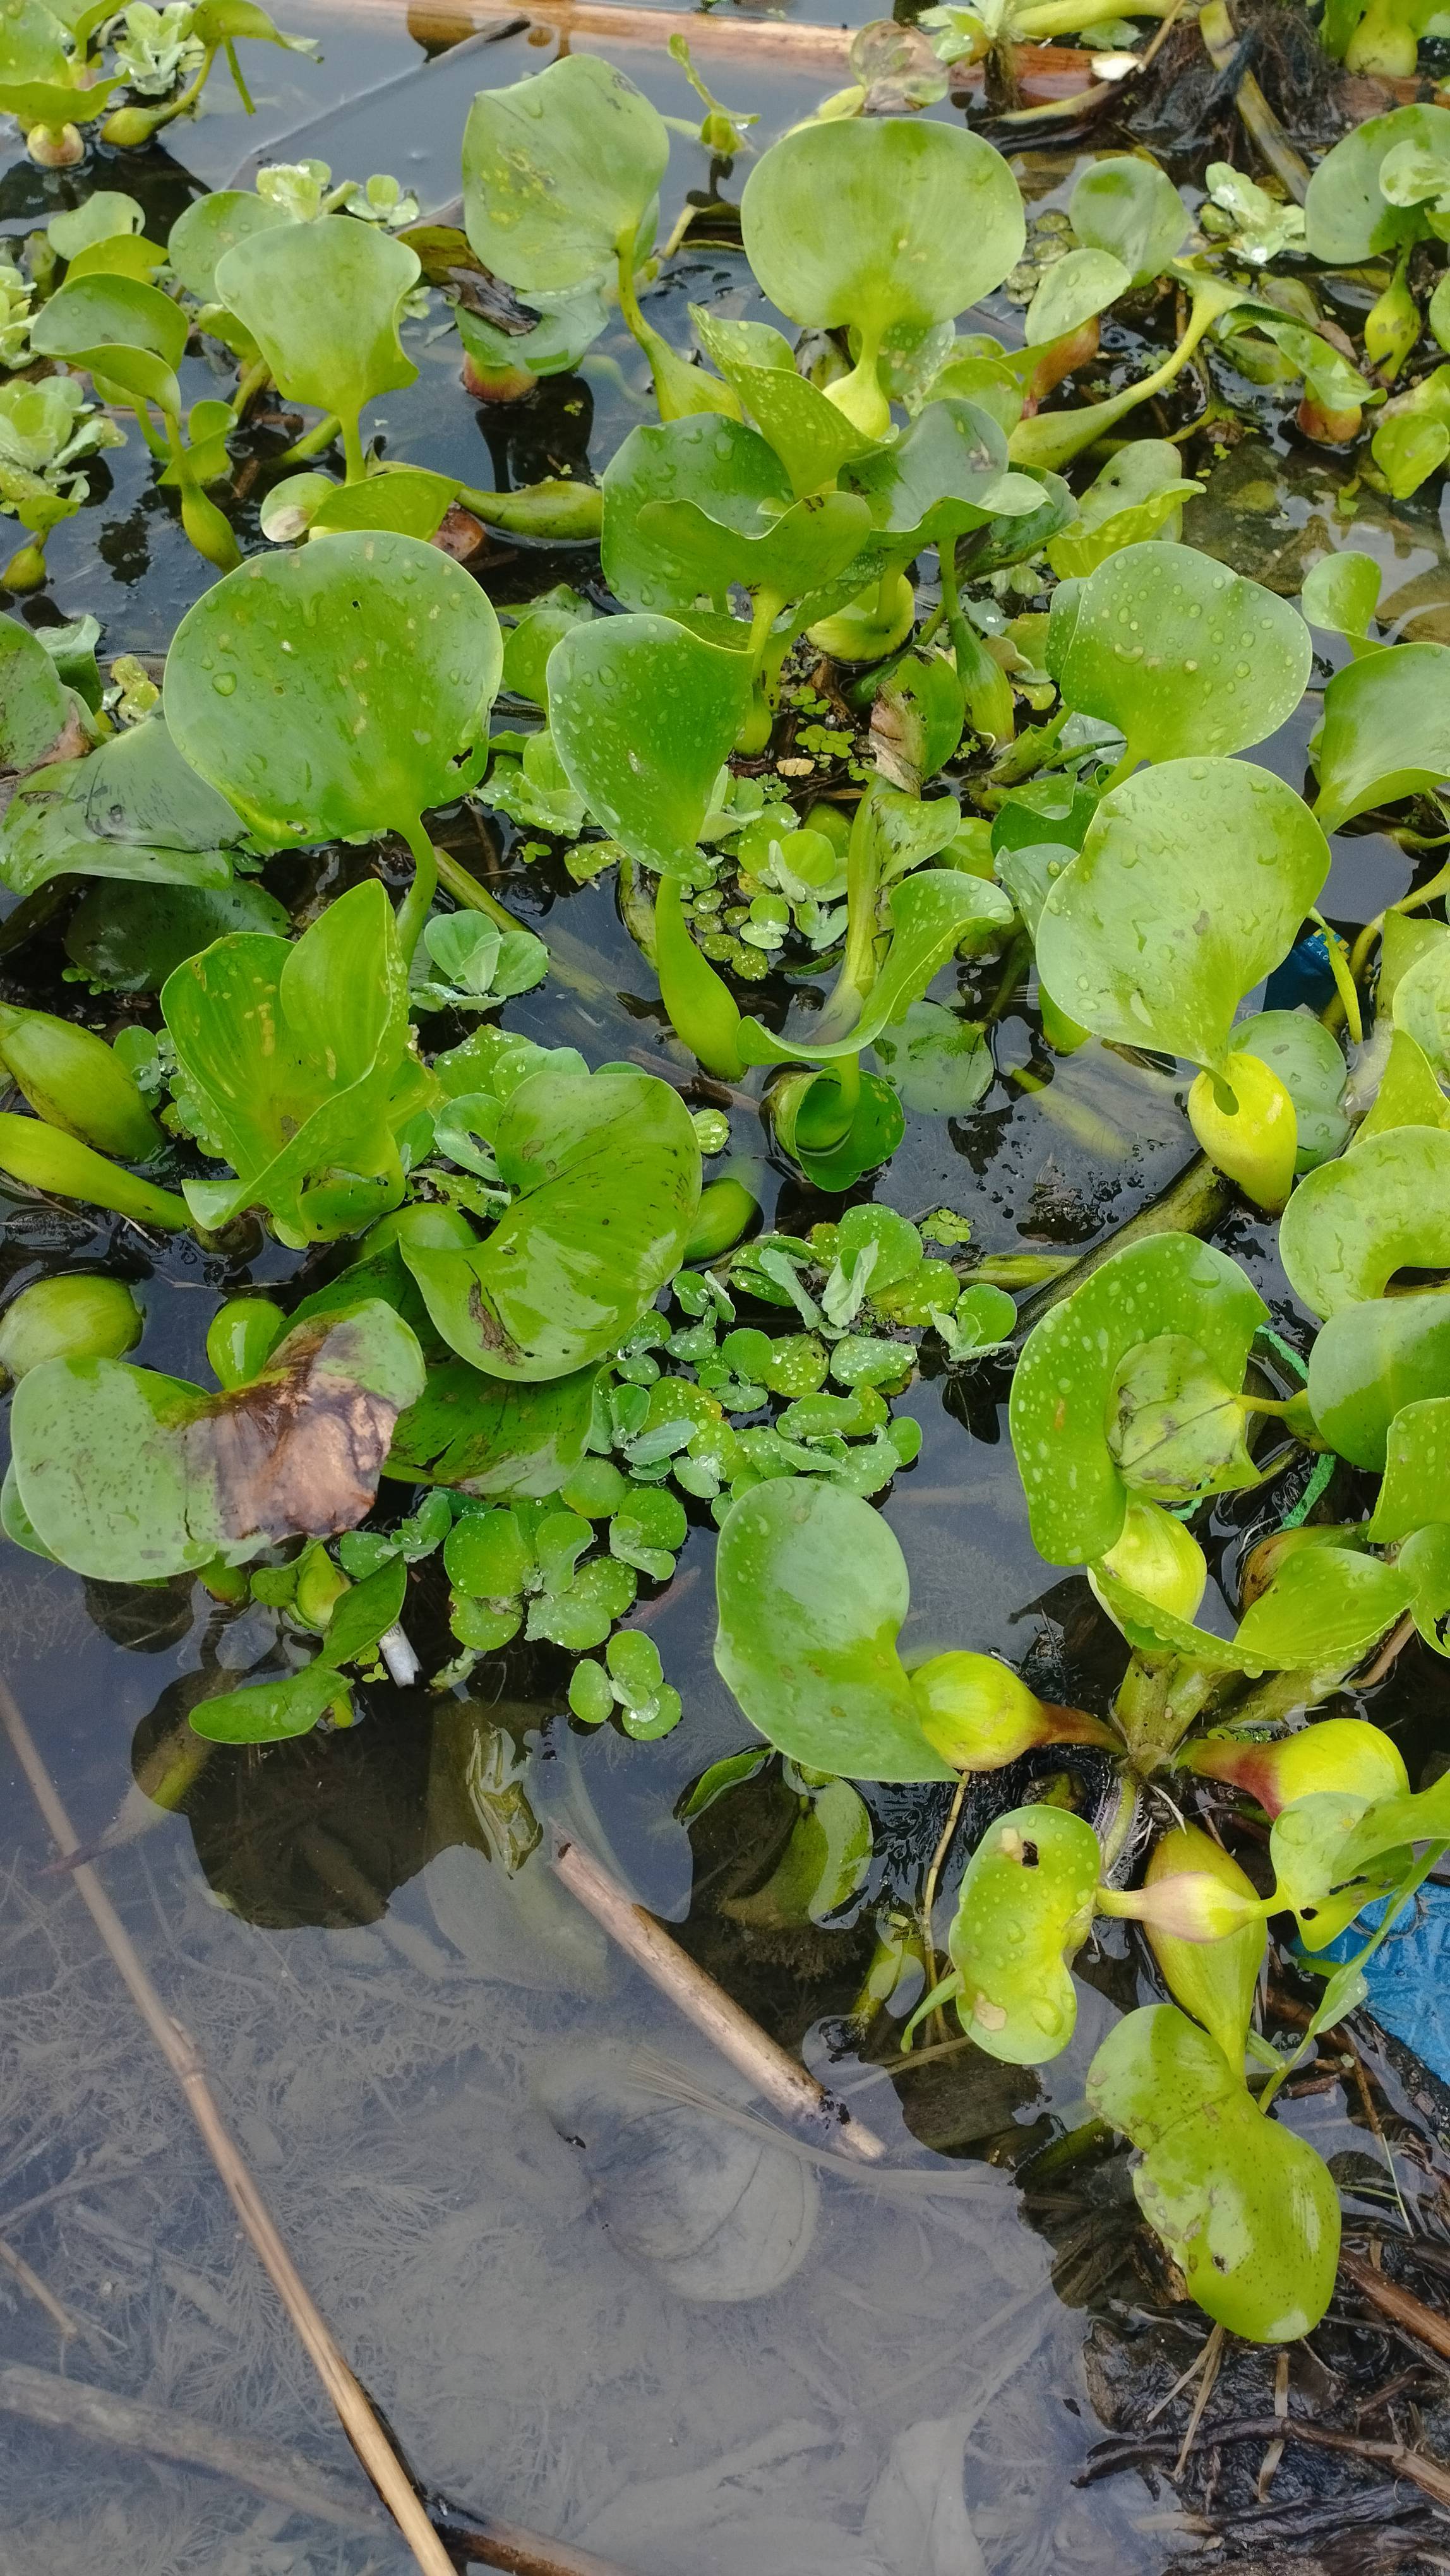
Species: Common Water Hyacinth (Eichornia crassipes)